Stripe-throated yuhina

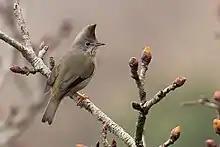
"Y. g. gularis", Sikkim

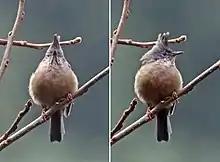
"Y. g. gularis", Nepal

The stripe-throated yuhina (Yuhina gularis) is a bird species in the white-eye family Zosteropidae.